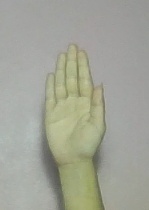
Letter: seen